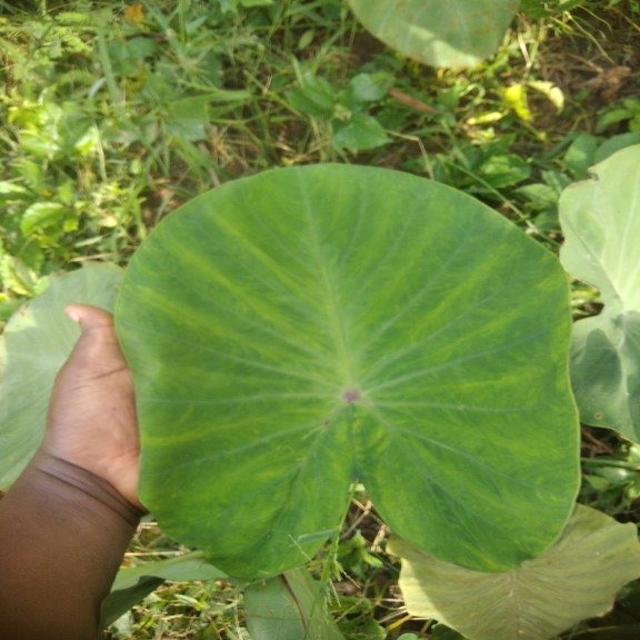
Label: Healthy